V842 Centauri

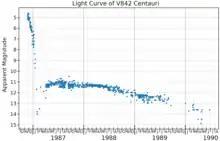
The light curve of V842 Centauri, plotted from AAVSO data

V842 Centauri, also known as Nova Centauri 1986, was a nova which occurred in 1986 in the constellation Centaurus. It was discovered by Robert H. McNaught of Siding Spring Observatory in Australia, on 22 November 1986. At the time of its discovery, it had an apparent magnitude of 5.6. It reached a peak magnitude of 4.6 one and a half days later, making it easily visible to the naked eye.